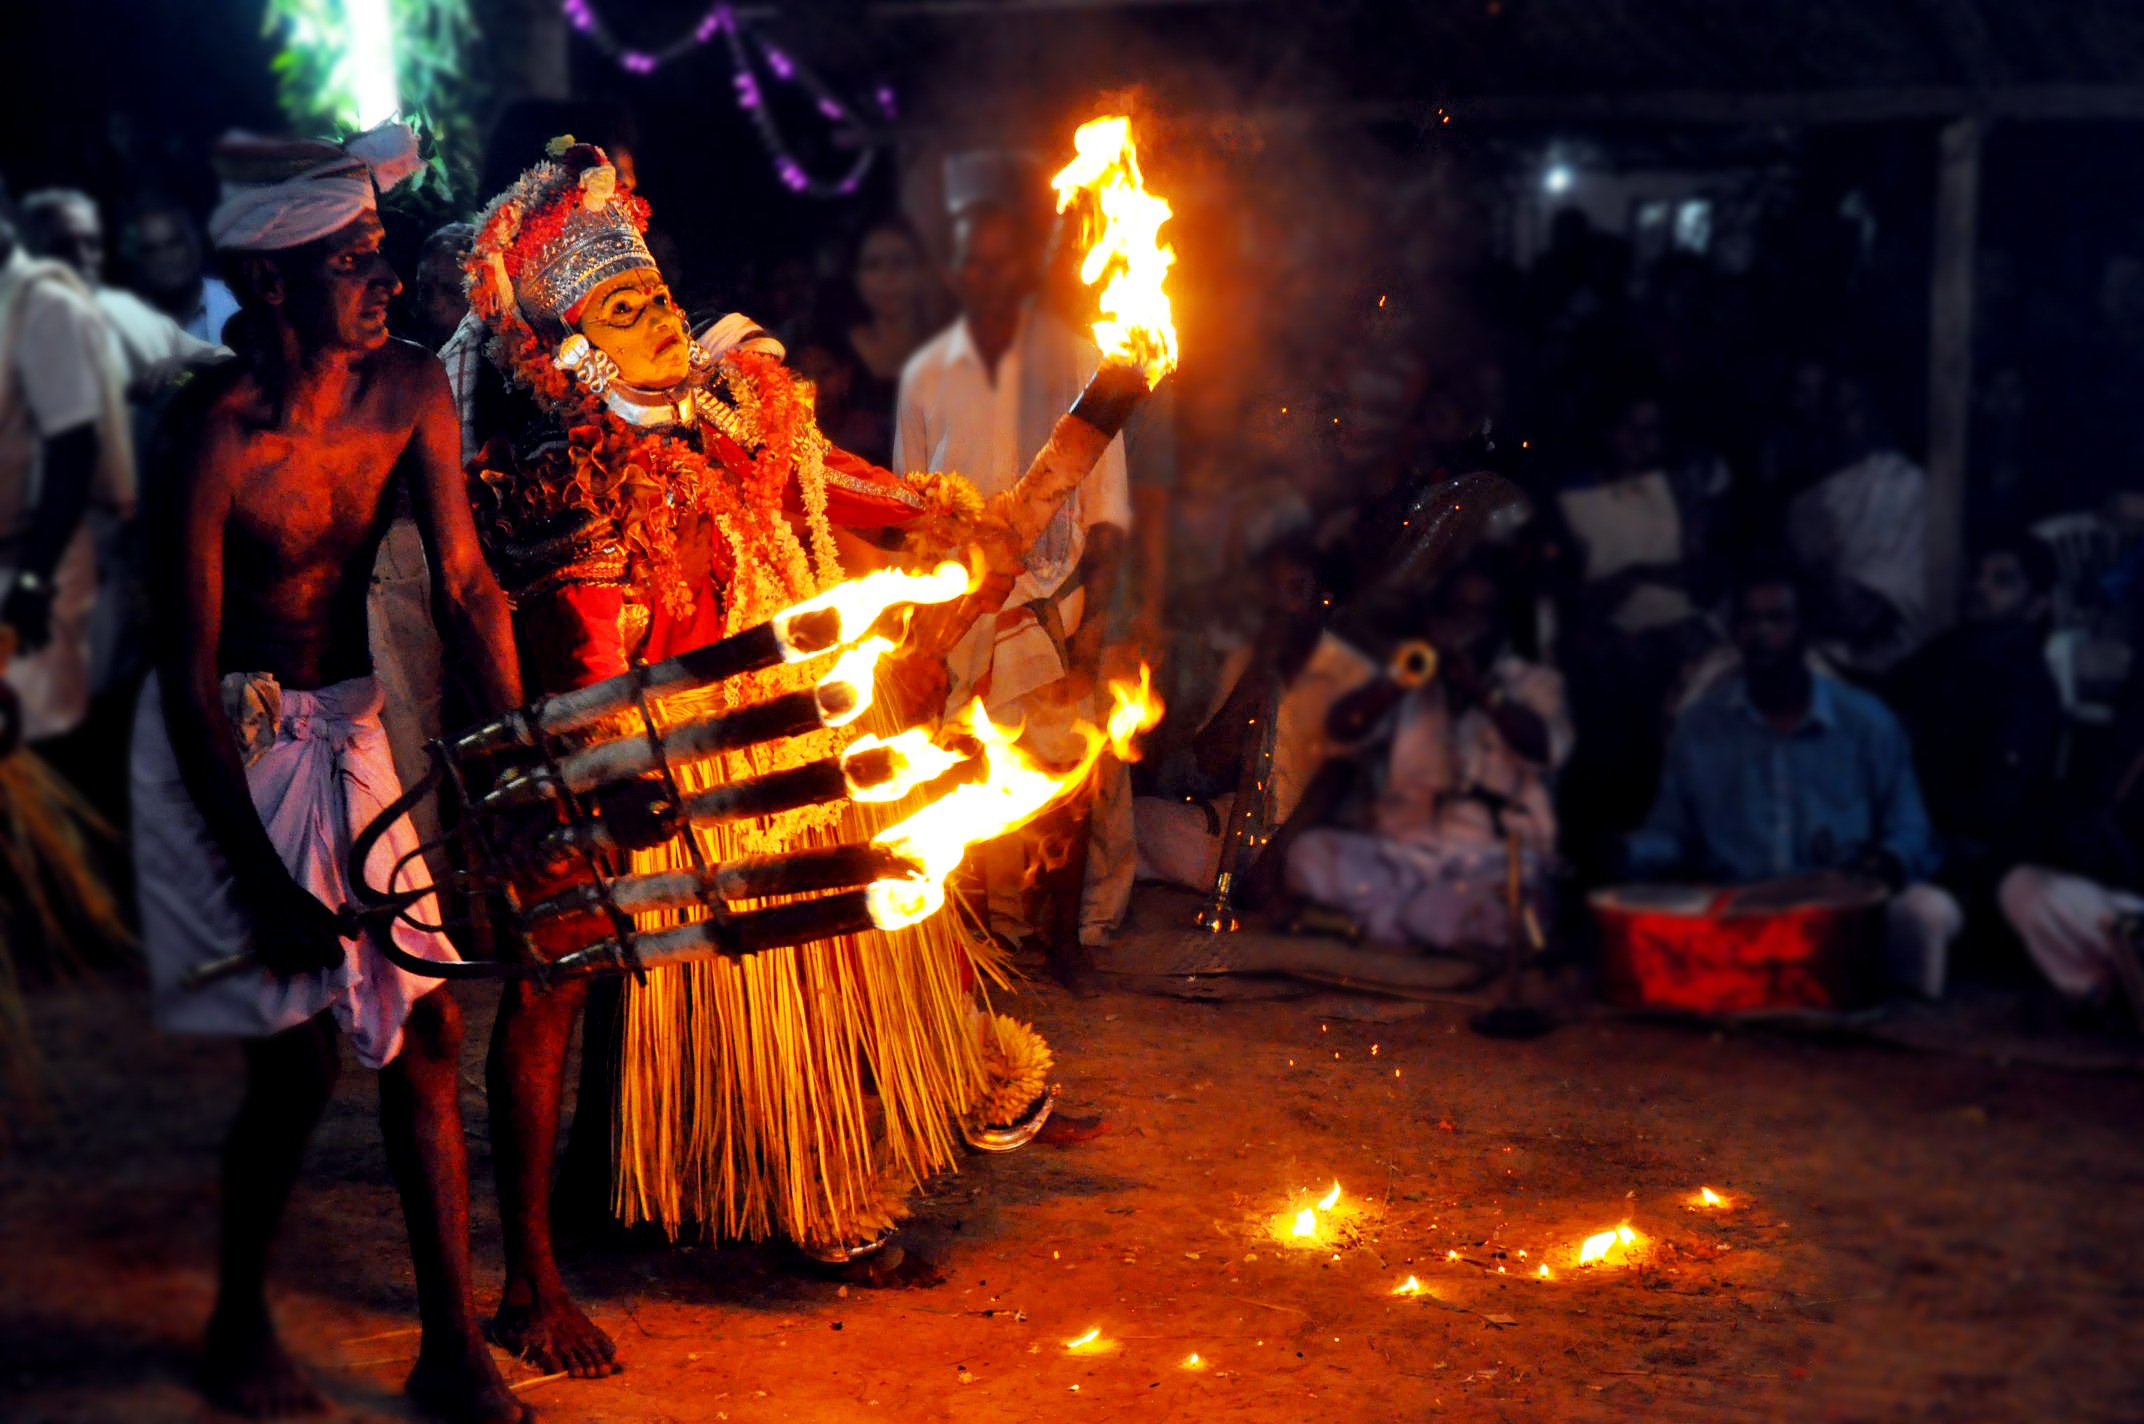
night, dance, carnival, campfire, bonfire, performance art, festival